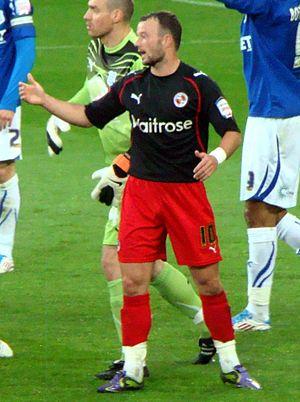
Noel Hunt est un footballeur irlandais né le 26 décembre 1982 à Waterford. Il joue au poste d'attaquant dans de nombreux clubs anglais avant de revenir en Irlande au Waterford FC.